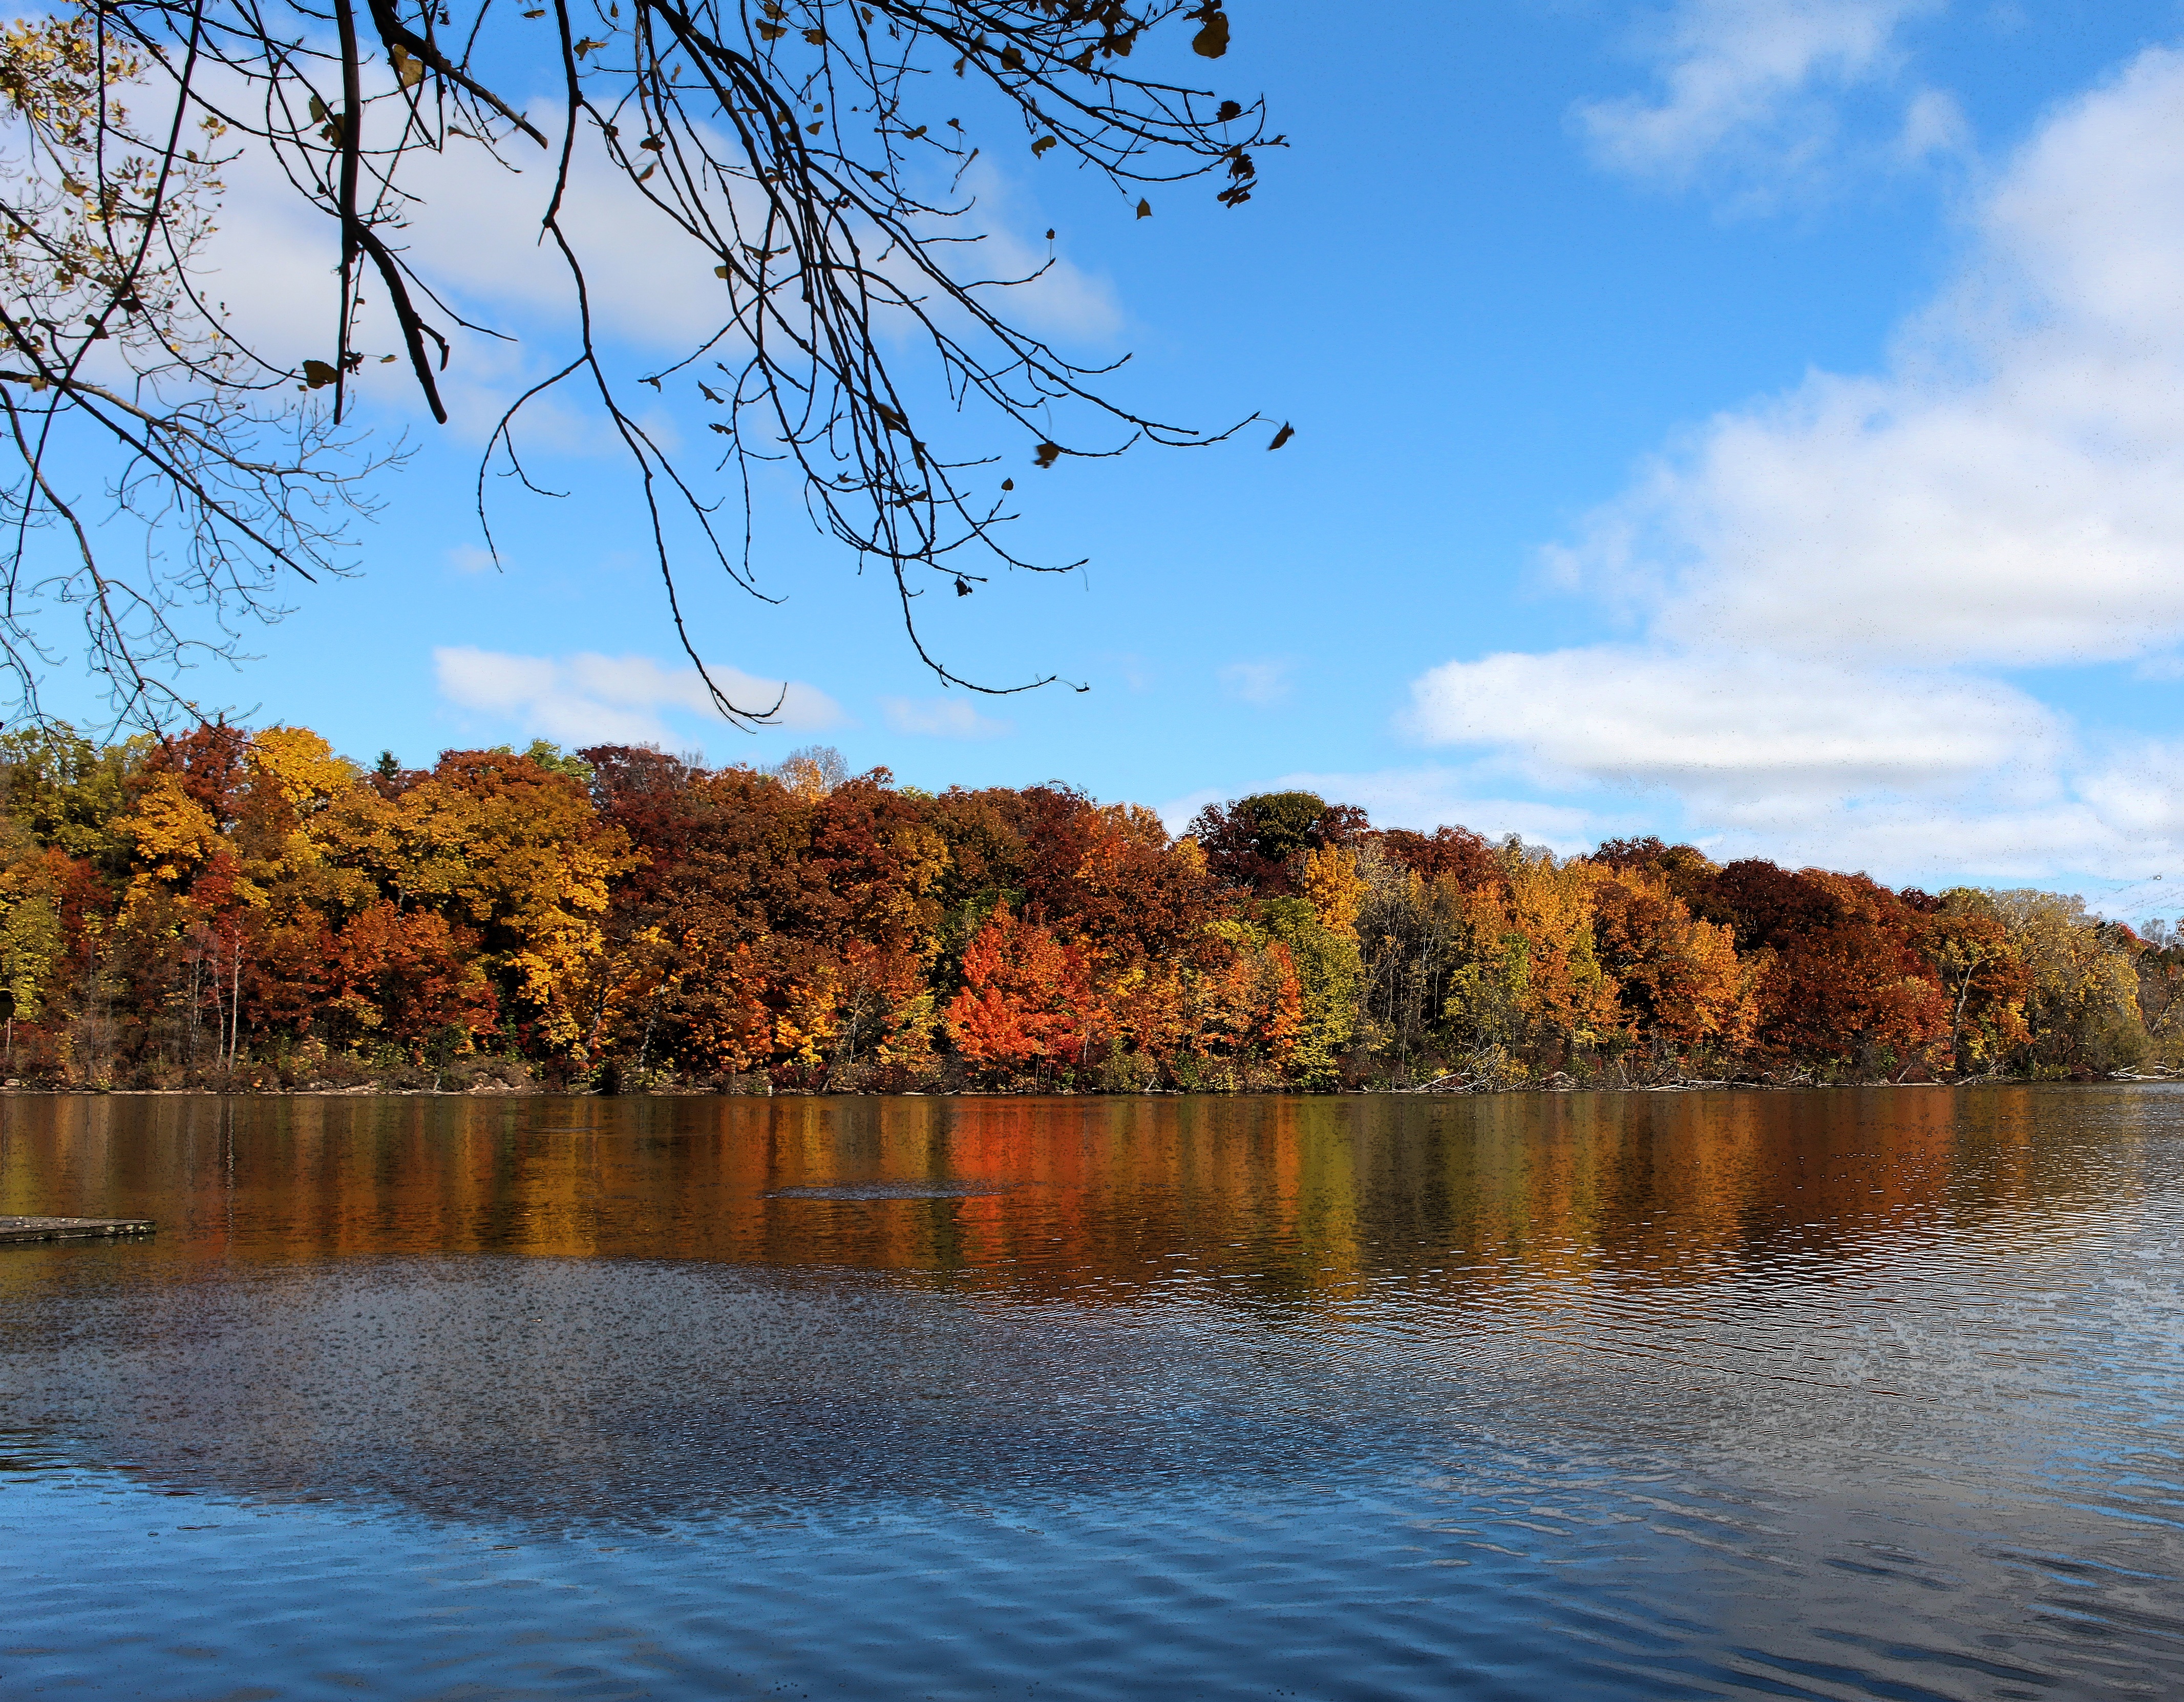
landscape, tree, water, nature, cloud, plant, sky, morning, leaf, fall, shore, flower, lake, river, dusk, pond, evening, reflection, color, natural, autumn, reservoir, season, body of water, trees, loch, wisconsin, partly cloudy, fox river, appleton, woody plant